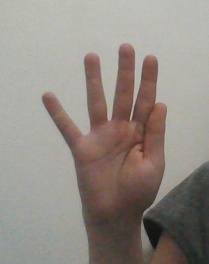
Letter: sheen